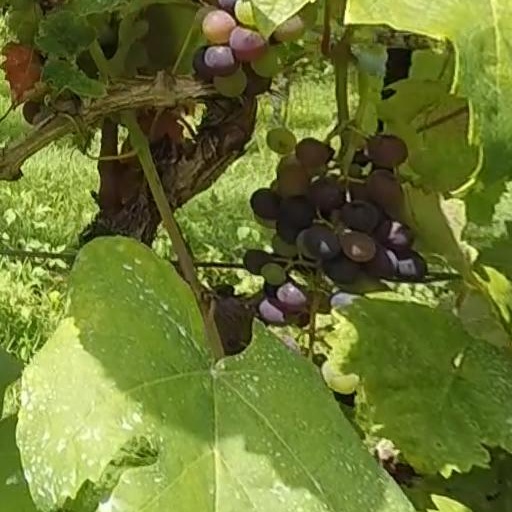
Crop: grape